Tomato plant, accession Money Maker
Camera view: vertical (180 deg); turntable rotation: 270 degrees
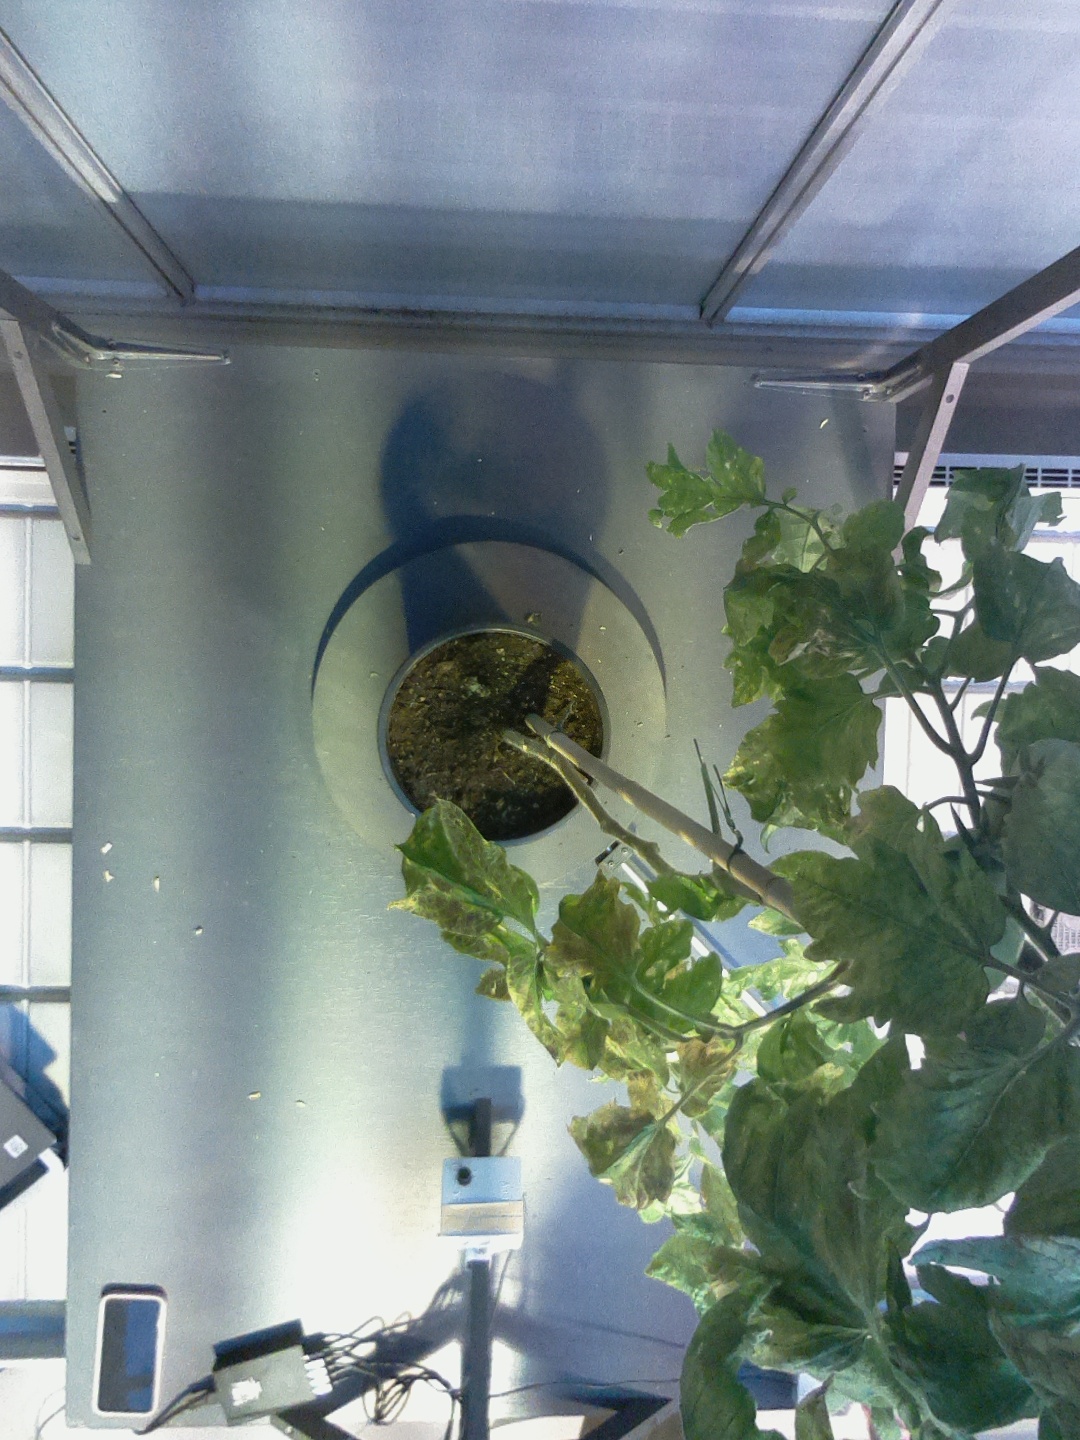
BBCH growth stage 77: 70%-80% of final fruit size